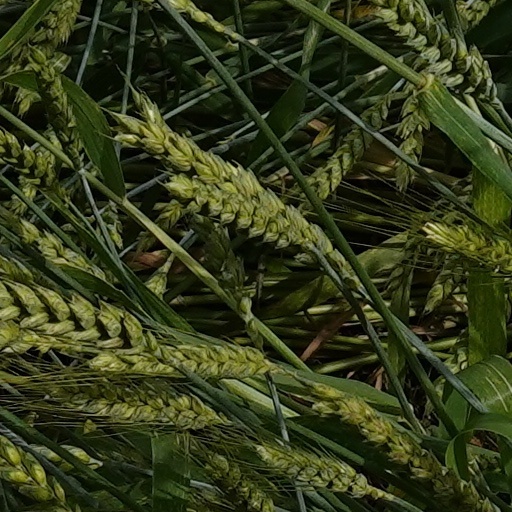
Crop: wheat